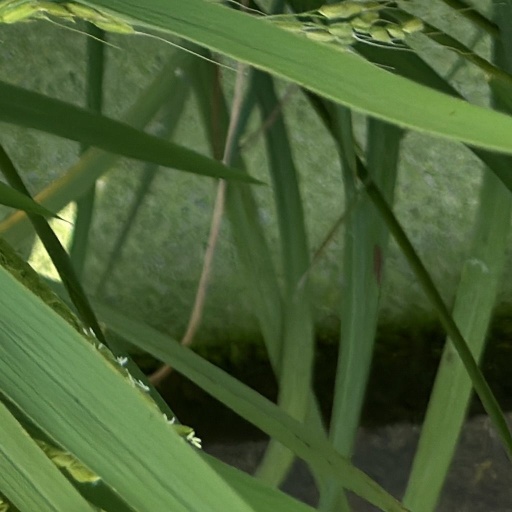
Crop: rice